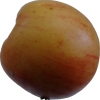
Label: Apple 14